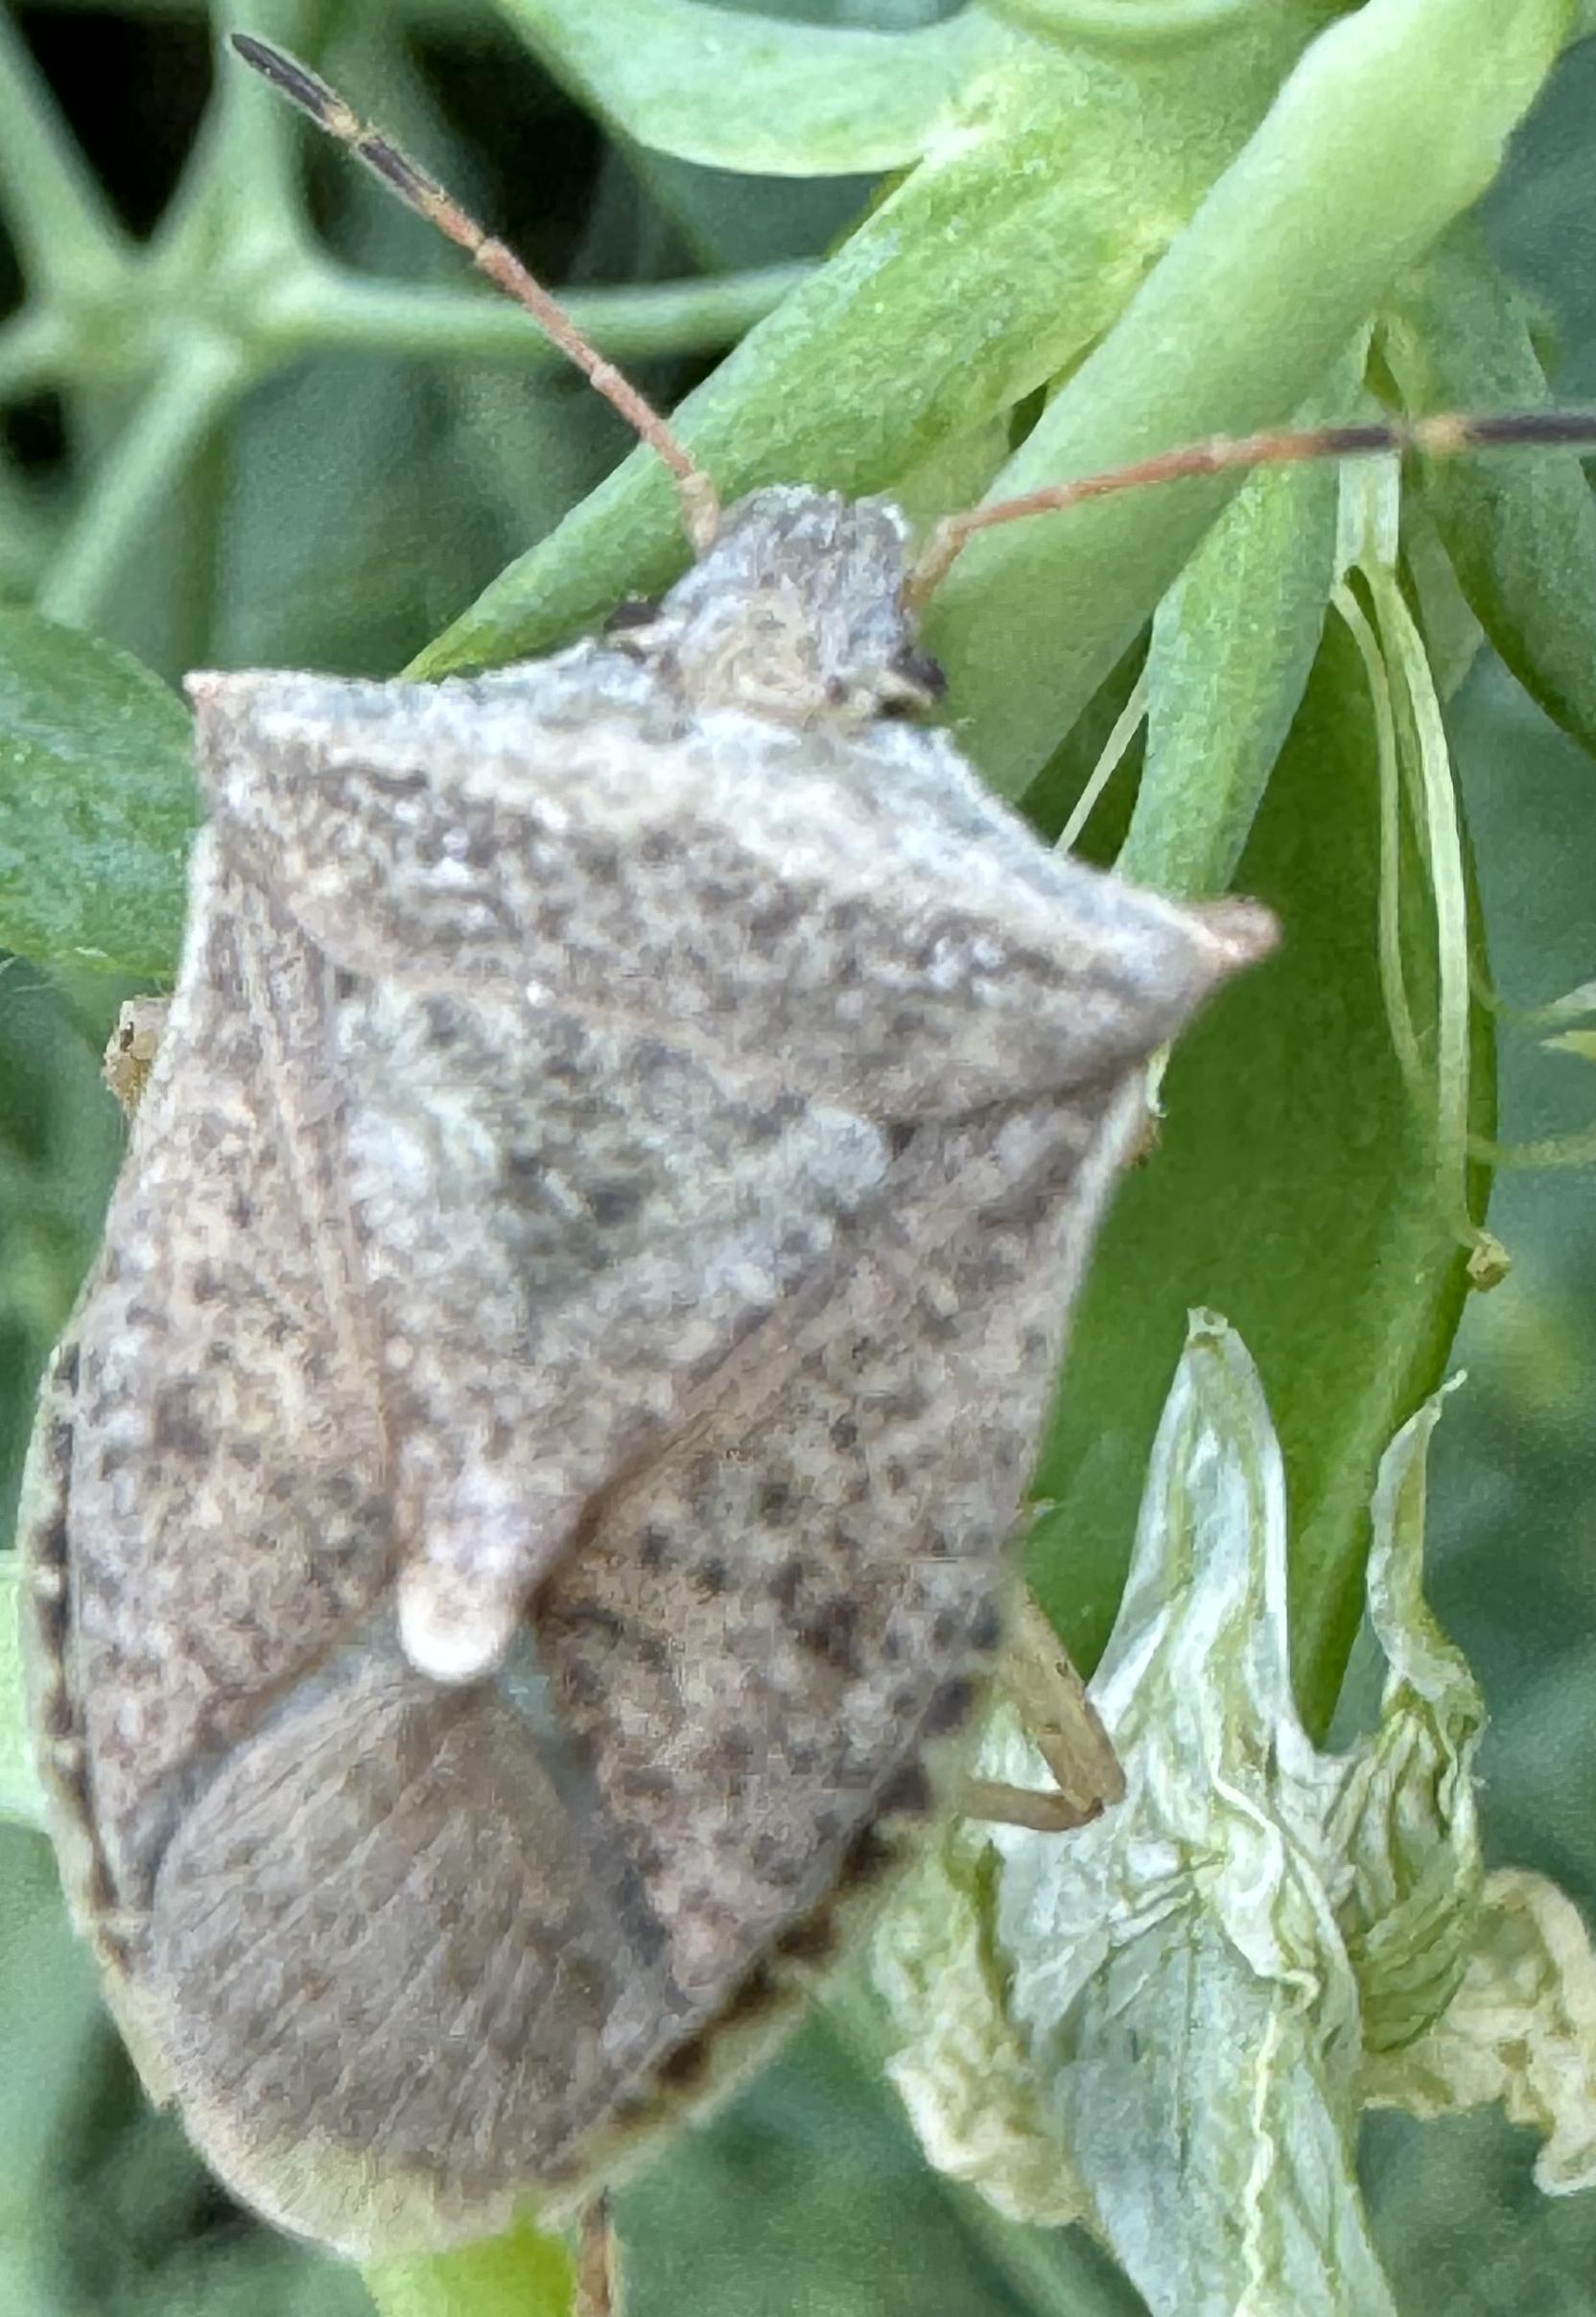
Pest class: stink_bug